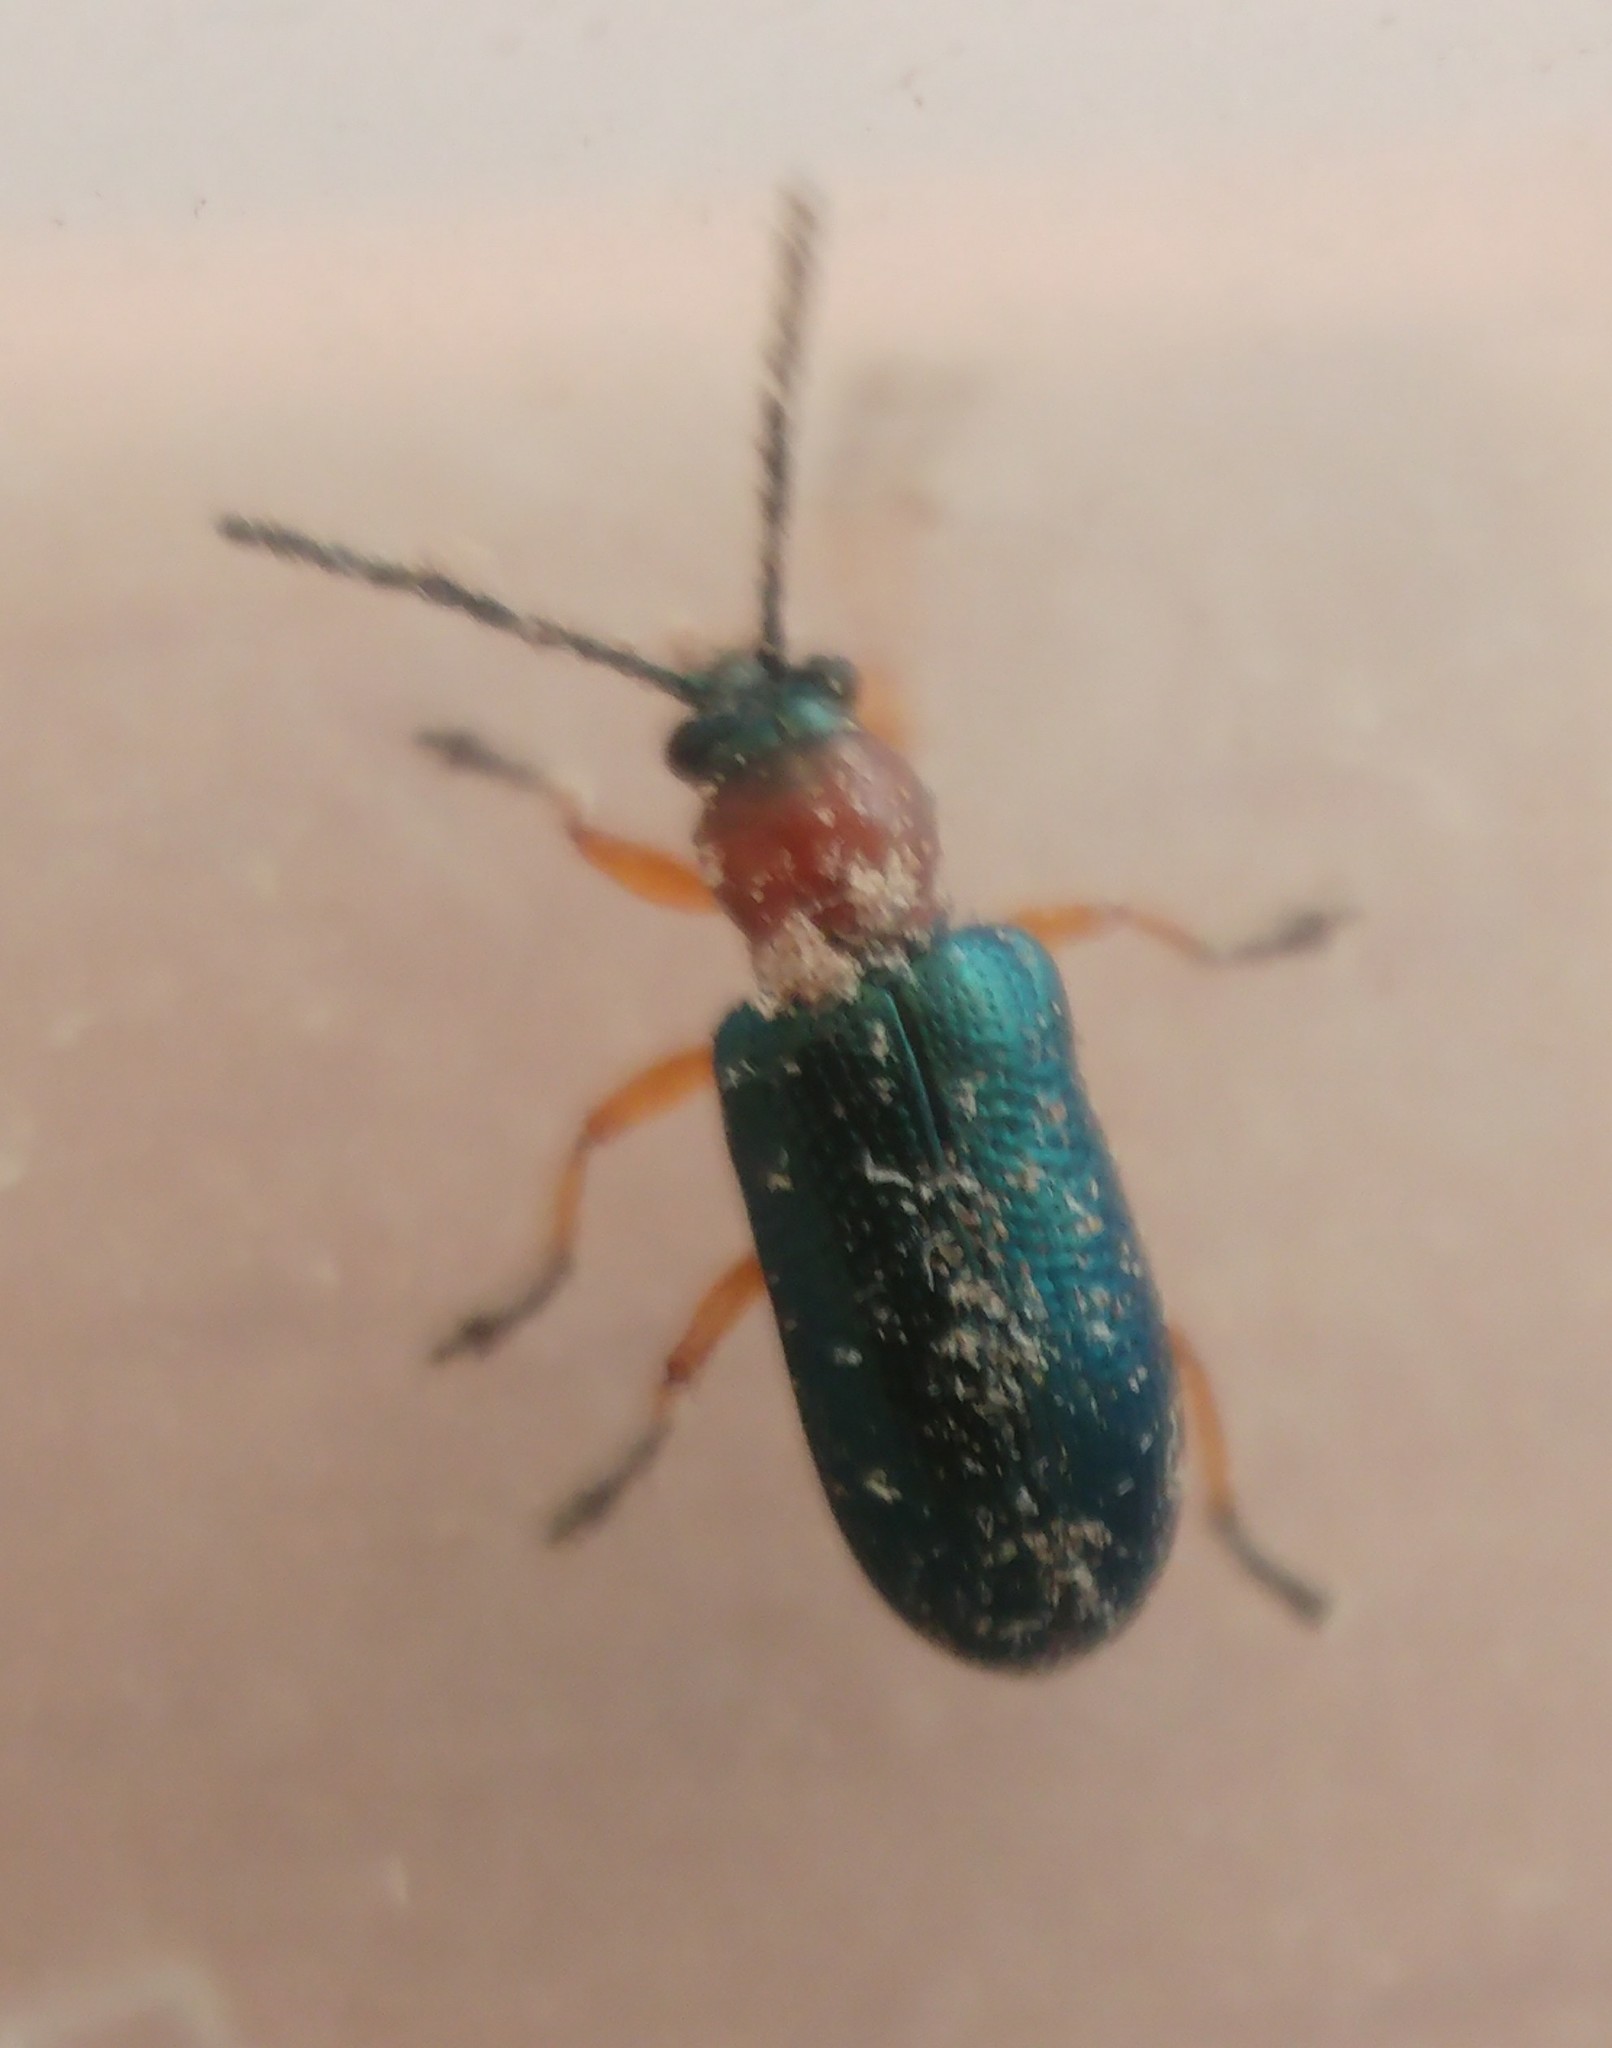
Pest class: cereal_leaf_beetle